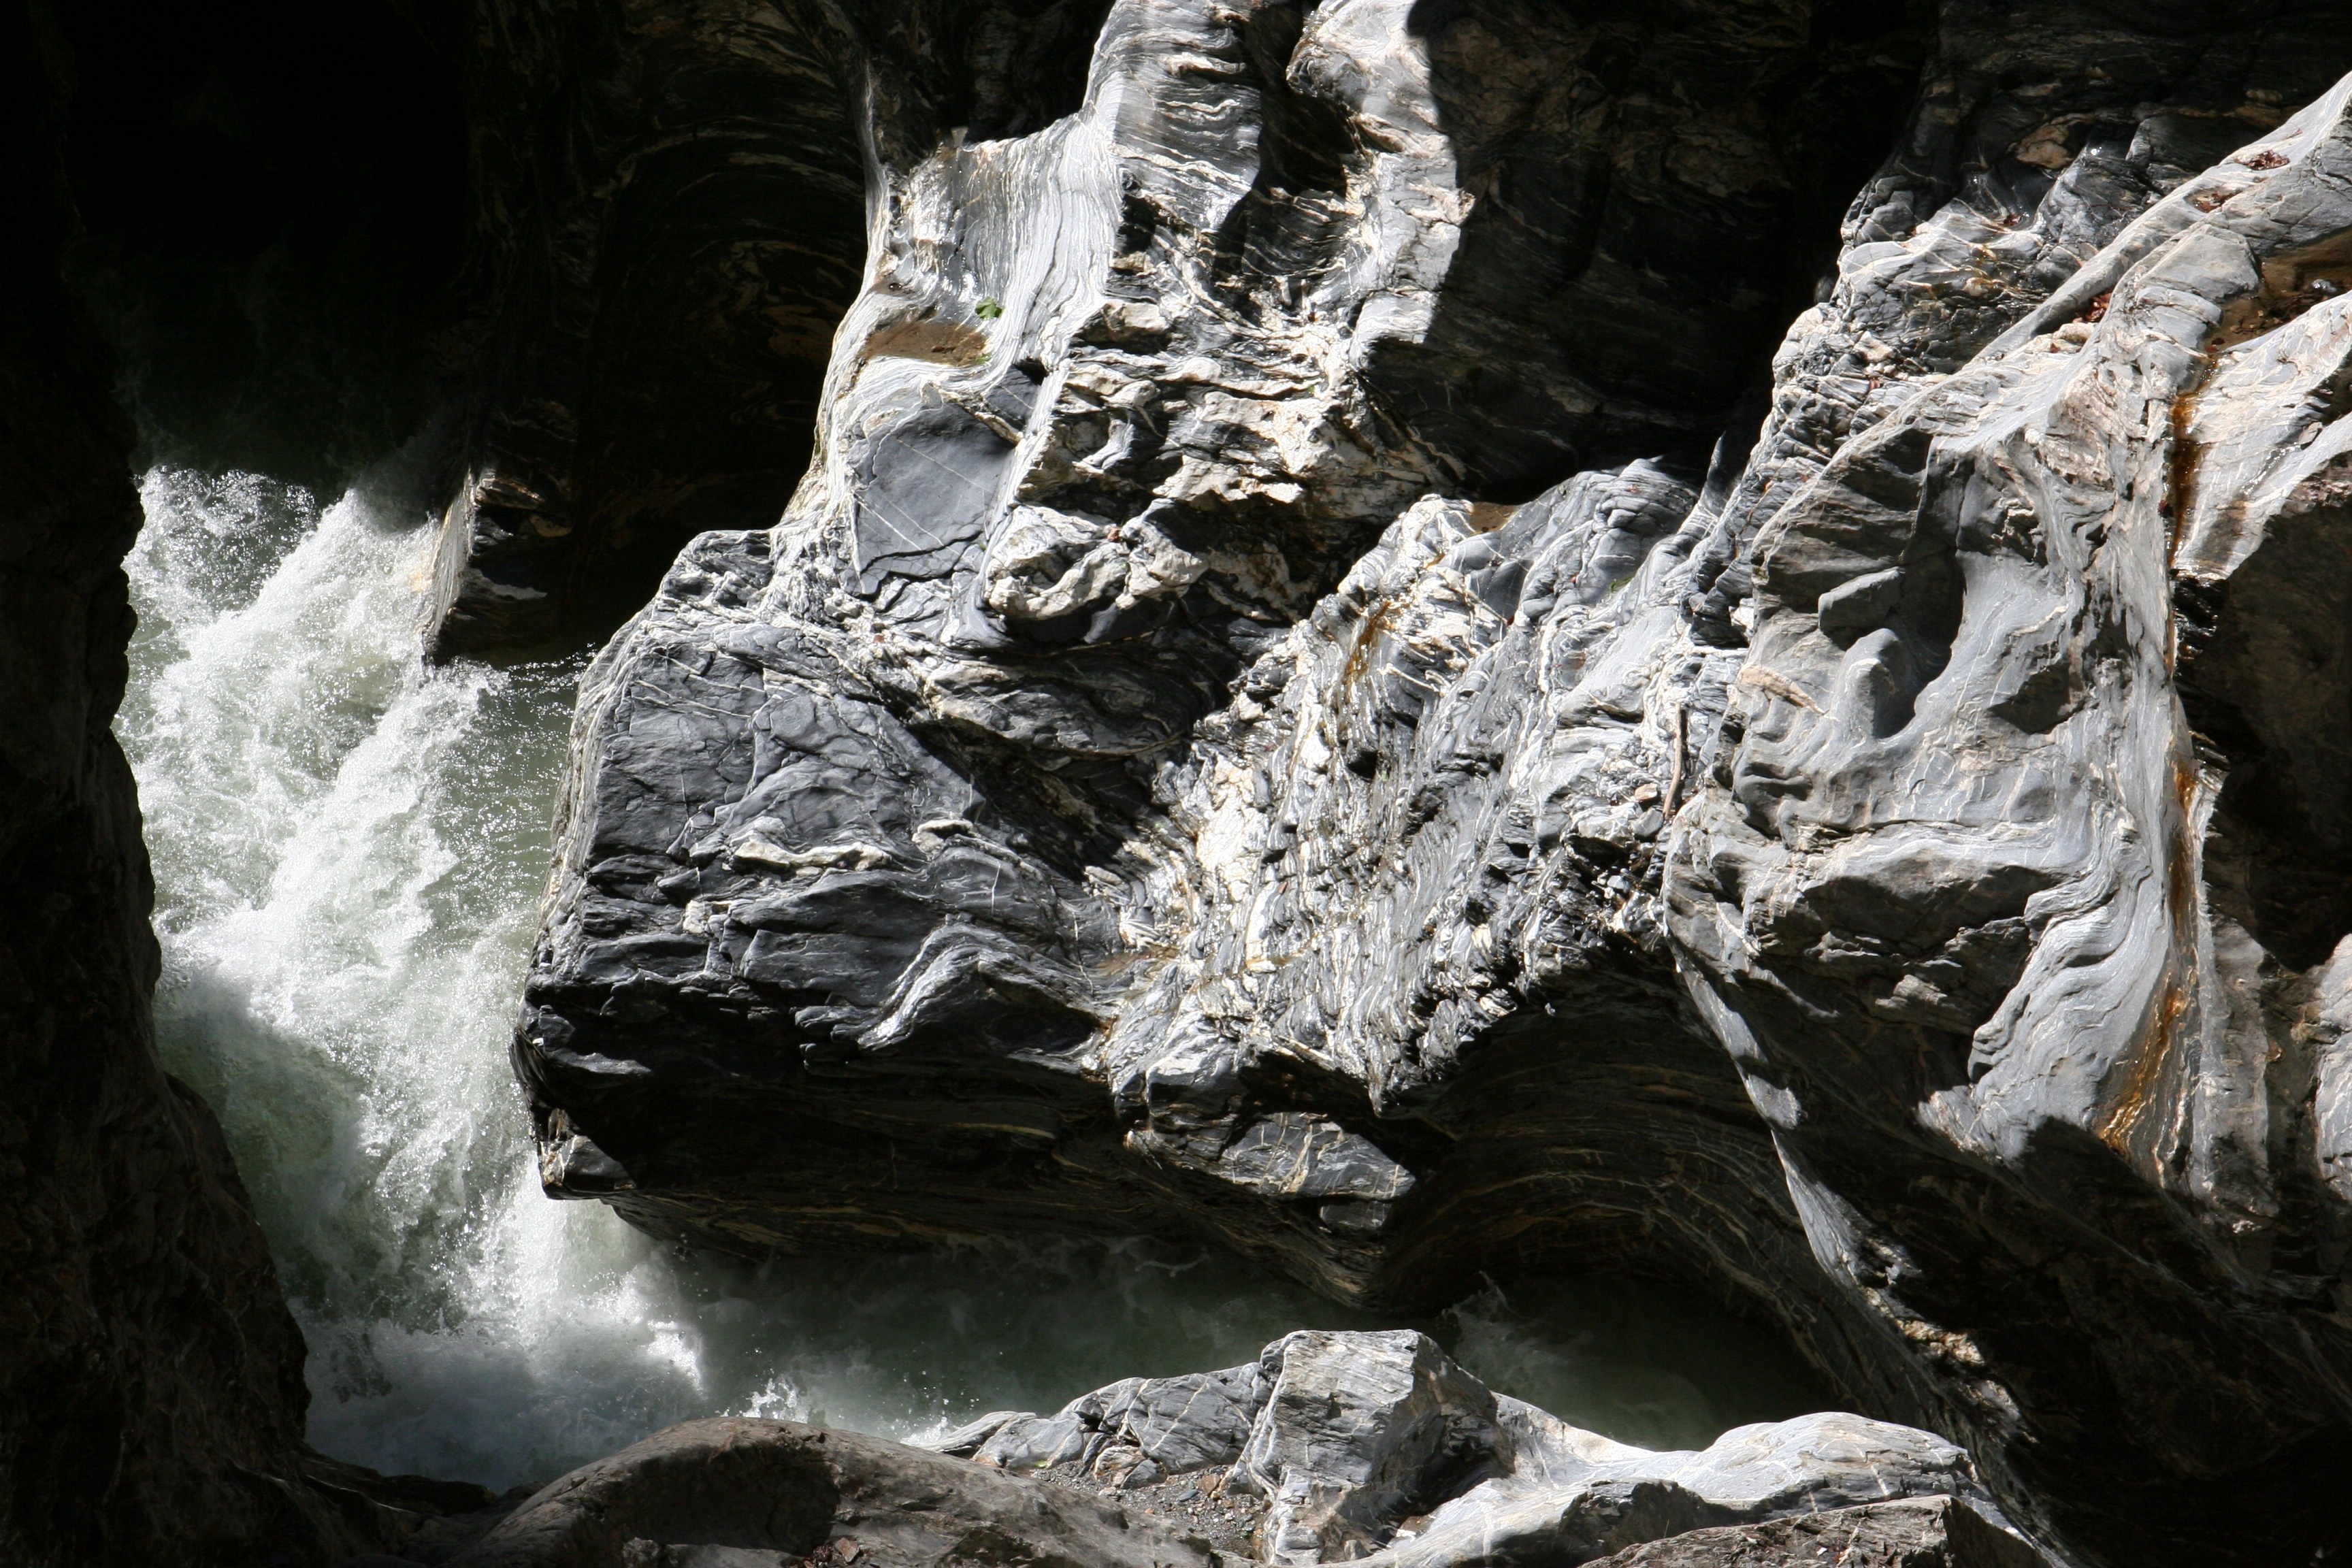
water, nature, rock, waterfall, stone, formation, stream, ice, terrain, material, geology, torrent, water feature, liechtensteinklamm, defile